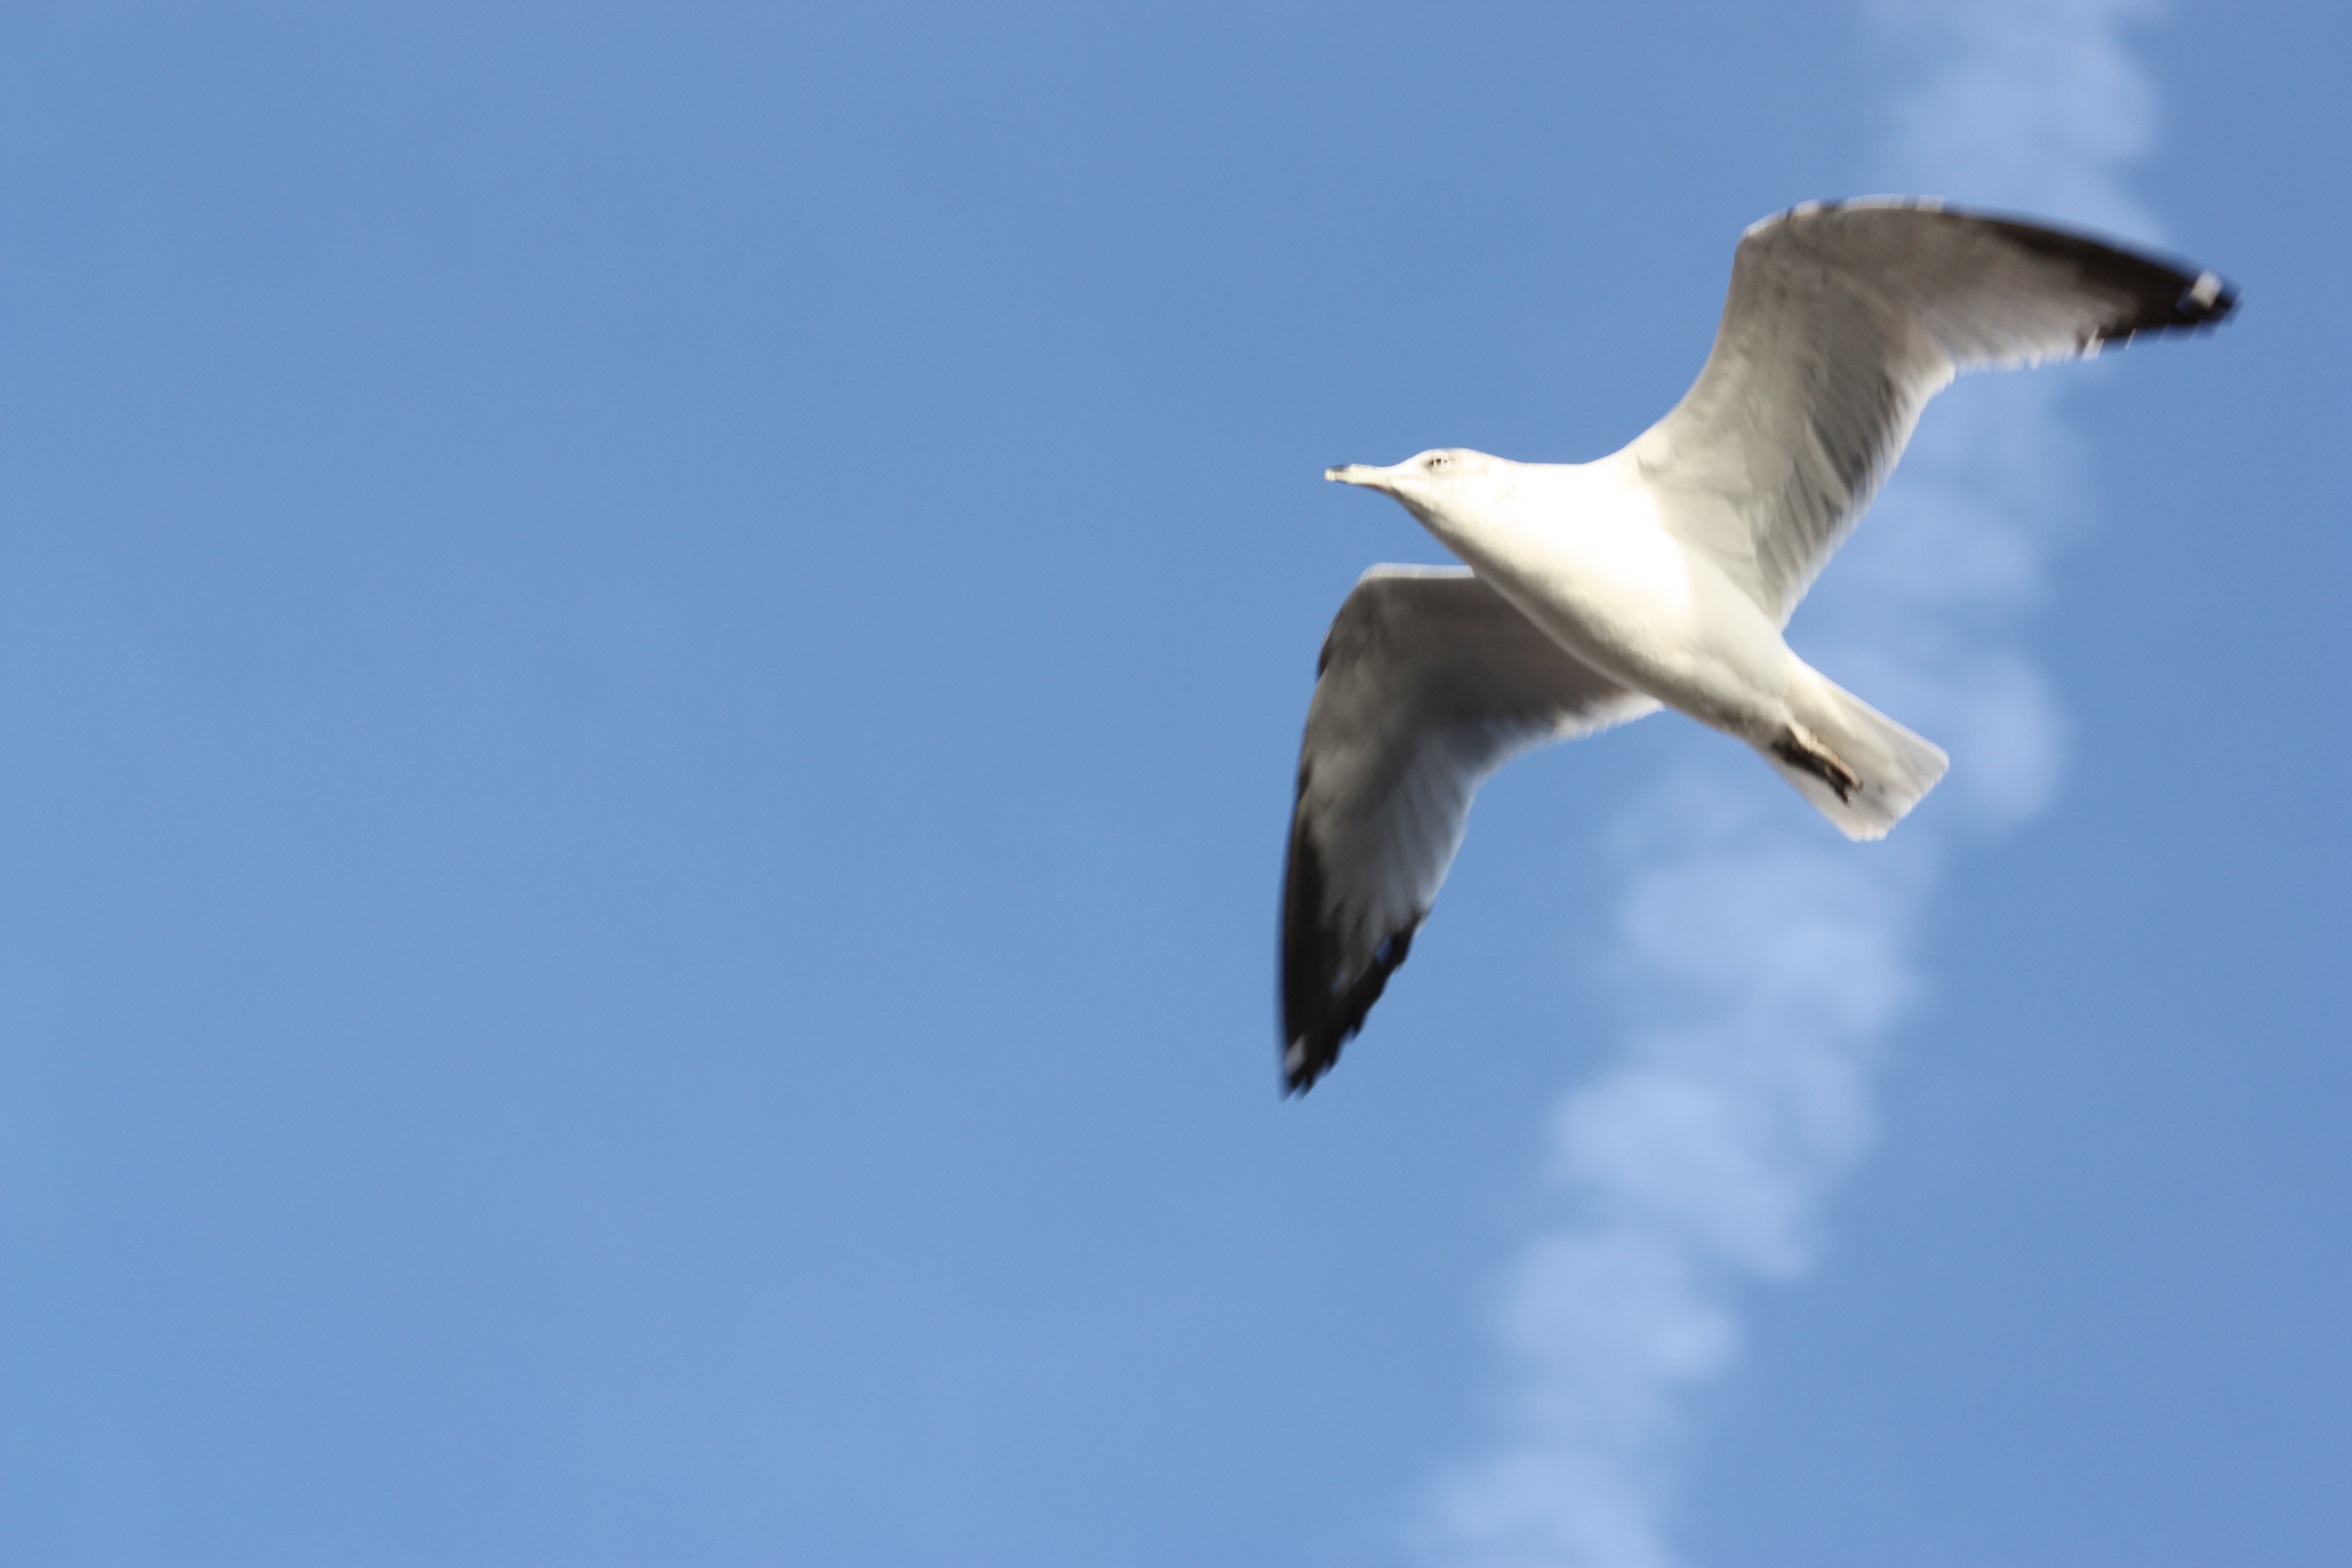
bird, wing, sky, seabird, gull, beak, nyc, vertebrate, albatross, batterypark, charadriiformes